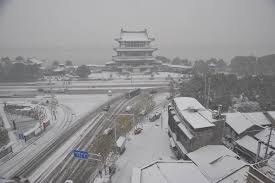
Weather: snow or frosty